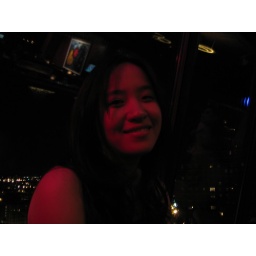
Annie in a red hue at the window